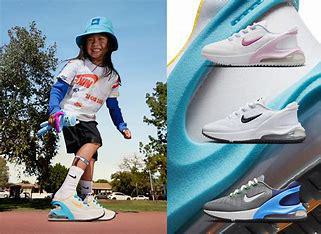
Brand: Nike
Model: Air Max 270 Go